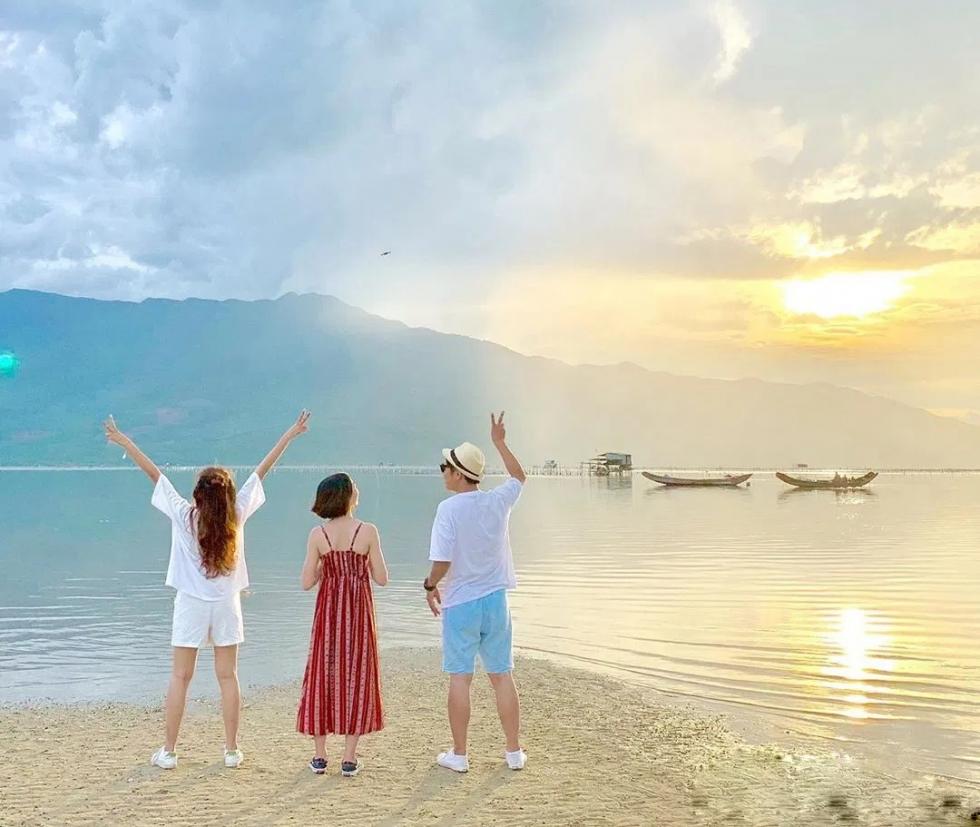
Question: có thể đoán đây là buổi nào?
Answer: có thể đoán đây là lúc hoàng hôn